Omar Toft

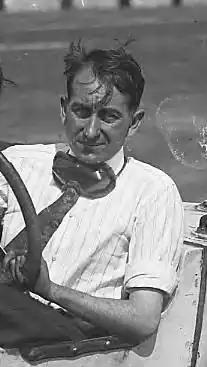
Toft in 1916

Omar Toft (June 30, 1886 – November 12, 1921) was an American racing driver. Toft succumbed to injuries sustained in a racing accident at the Arizona State Fairgrounds.